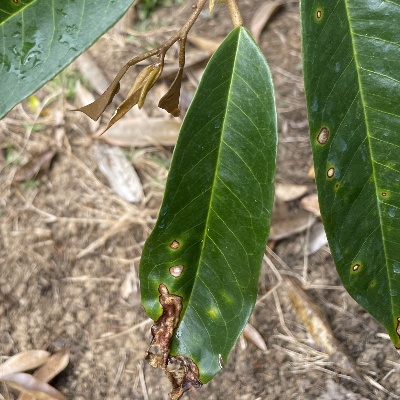
Label: Leaf_Phomopsis